History of Mexico City

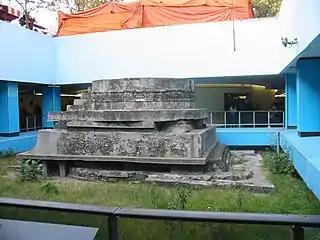
Aztec sculpture of Ehecatl unearthed in 1967 during the construction of the Metro, which remains in the center of the Metro Pino Suárez station

Mexico City lost its democratically elected mayor and legislature/city council in 1928, which left its urban middle class and workers without legislative redress. The mayor was appointed by the President of Mexico. Residents of the densely populated capital became dependent on the newly formed Party of National Revolution (PNR) to dress its concerns. During the Lázaro Cárdenas presidency (1934–40), the government reduced spending in the capital, leaving infrastructure, such as water, sewage, lighting, without resources. Cárdenas did not implement rent control or aid urban renters, and in 1938–39, renters attempted to gain advantage by organizing rent strikes. The middle class and the urban poor joined in the attempt. Not until the electoral reforms of the 1990s was the mayoral elections restored. In 1997 Cuauhtémoc Cárdenas won the position.